Iranians in Russia

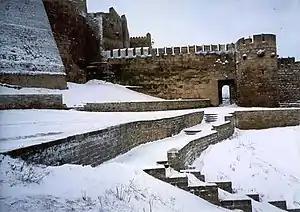
Derbent is renowned for the Sassanid Iranian fortress, a UNESCO world heritage site.

People from the former and contemporary boundaries of Iran have a long history in the territory of what is modern-day Russia, stretching back thousands of years. Throughout history, the Caucasus region was usually incorporated into the Iranian world, and large parts of it were ruled by empires based in modern-day Iran for a time span encompassing many centuries, or were under its direct influence. From the early 16th century up to including the early 19th century, Transcaucasia and a part of the North Caucasus (namely Dagestan), were ruled by the successive Safavid, Afsharid, and Qajar dynasties of Iran, and made up part of the latters concept for centuries. In the course of the 19th century, by the Treaty of Gulistan of 1813 and the Treaty of Turkmenchay of 1828, Iran ceded the region to Russia.